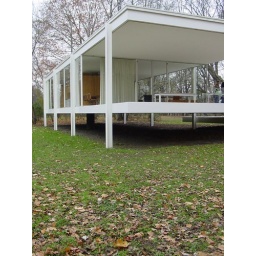
Mies van der Rohe's Farnsworth house in Plano, IL